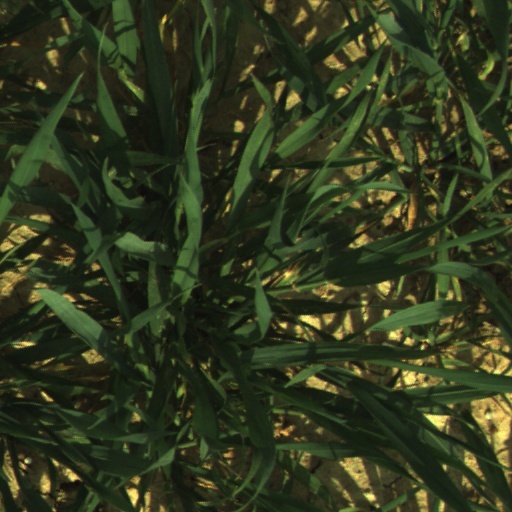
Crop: wheat